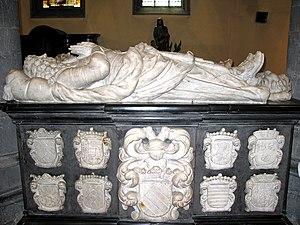
Lucas Faydherbe, né le 19 janvier 1617 à Malines où il meurt le 31 décembre 1697, est un sculpteur de style baroque des Pays-Bas du Sud.
L'église Saint-Martin est un édifice religieux classé datant du XVIᵉ siècle situé à Trazegnies, en Belgique.
Un gisant est une sculpture funéraire de l'art chrétien représentant un personnage couché généralement à plat-dos, vivant ou mort dans une attitude béate ou souriante, l'effigie étant habituellement placée sur le dessus d'un cénotaphe ou, plus rarement, d'un sarcophage.